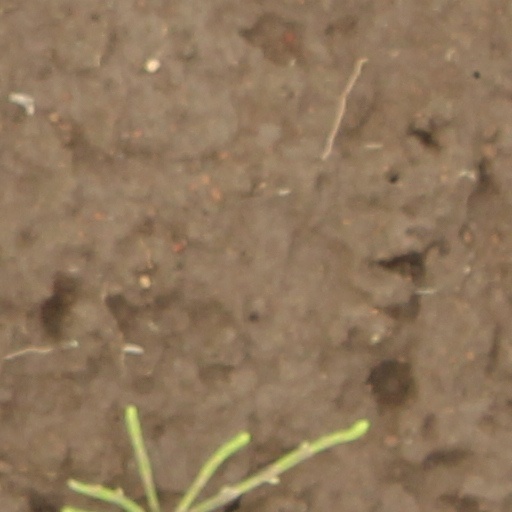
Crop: wheat